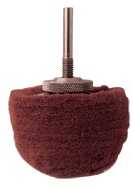
3 x 2 x 1/4'' - Fine Grit - Goblet Wheel
Item #: MM6430609 Manufacturer: Superior Abrasives Mfg #: 30609 Technical Specifications: *Brand Name: Superior Abrasives *Diameter: 3 *Face Width: 2 *Grit: Fine *Material: Aluminum Oxide *Shank Diameter: 1/4 *Size: 3 *Trade Name: Shur-Brite *Type: Goblet Wheel Description: *Shur-Brite® Goblet Wheels *Designed for finishing round corners such as sinks, tanks, and vats *Ideal for food service where sanitation and cleanup are critical *Great for food, dairy, brewery, and assorted industries Shipping Info: *Actual Weight - .3600
Brand: ET02
Category: Hardware > Tool Accessories > Sanding Accessories > Sandpaper & Sanding Sponges